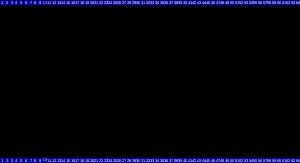
Cet article liste les tableaux et matrices utilisés dans le chiffrement Data Encryption Standard.